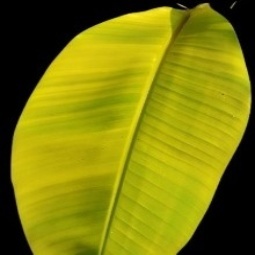
Label: Sulphur